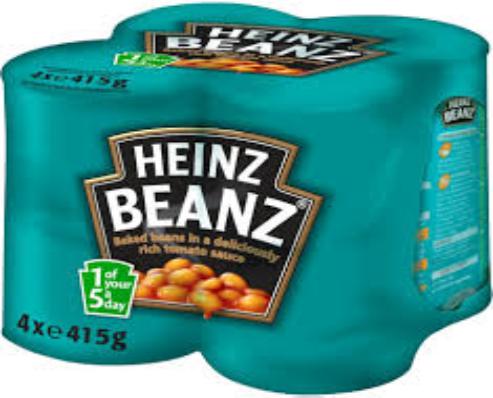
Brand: Heinz Baked Beans
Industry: Food